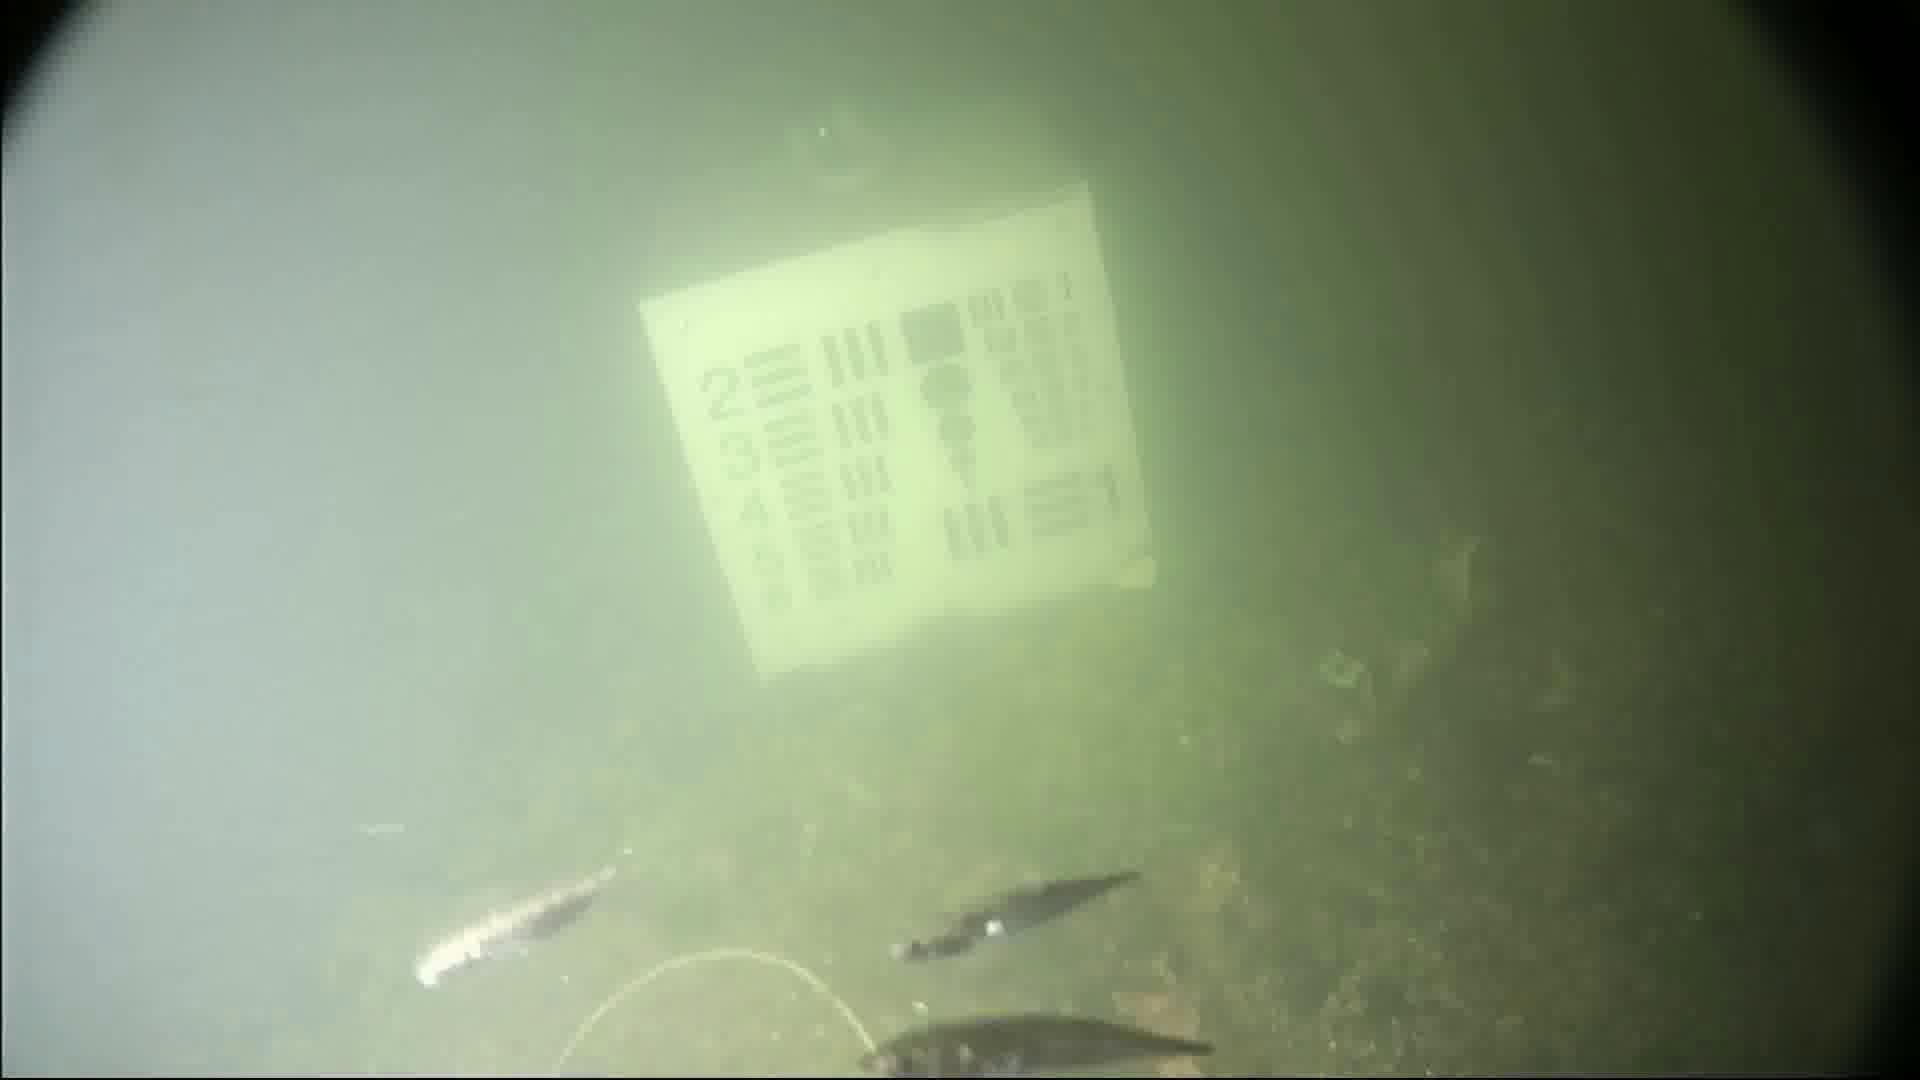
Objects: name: small_fish
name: starfish